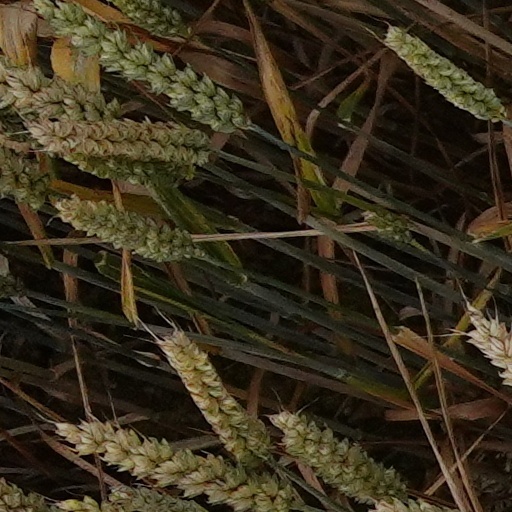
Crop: wheat